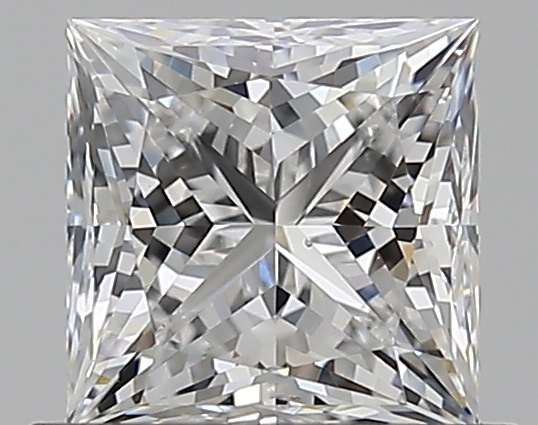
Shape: princess
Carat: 0.77
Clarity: VS2
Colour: E
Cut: EX
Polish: EX
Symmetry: EX
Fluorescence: N
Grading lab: GIA
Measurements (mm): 4.93 x 4.92 x 3.6